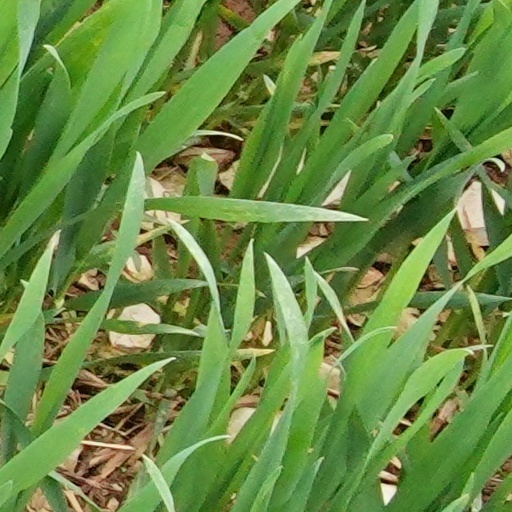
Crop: wheat